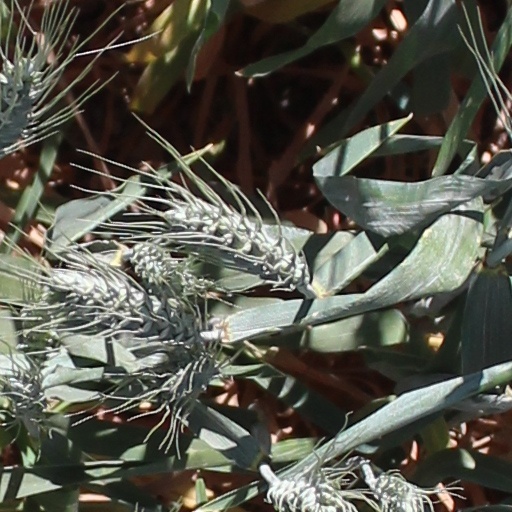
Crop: wheat